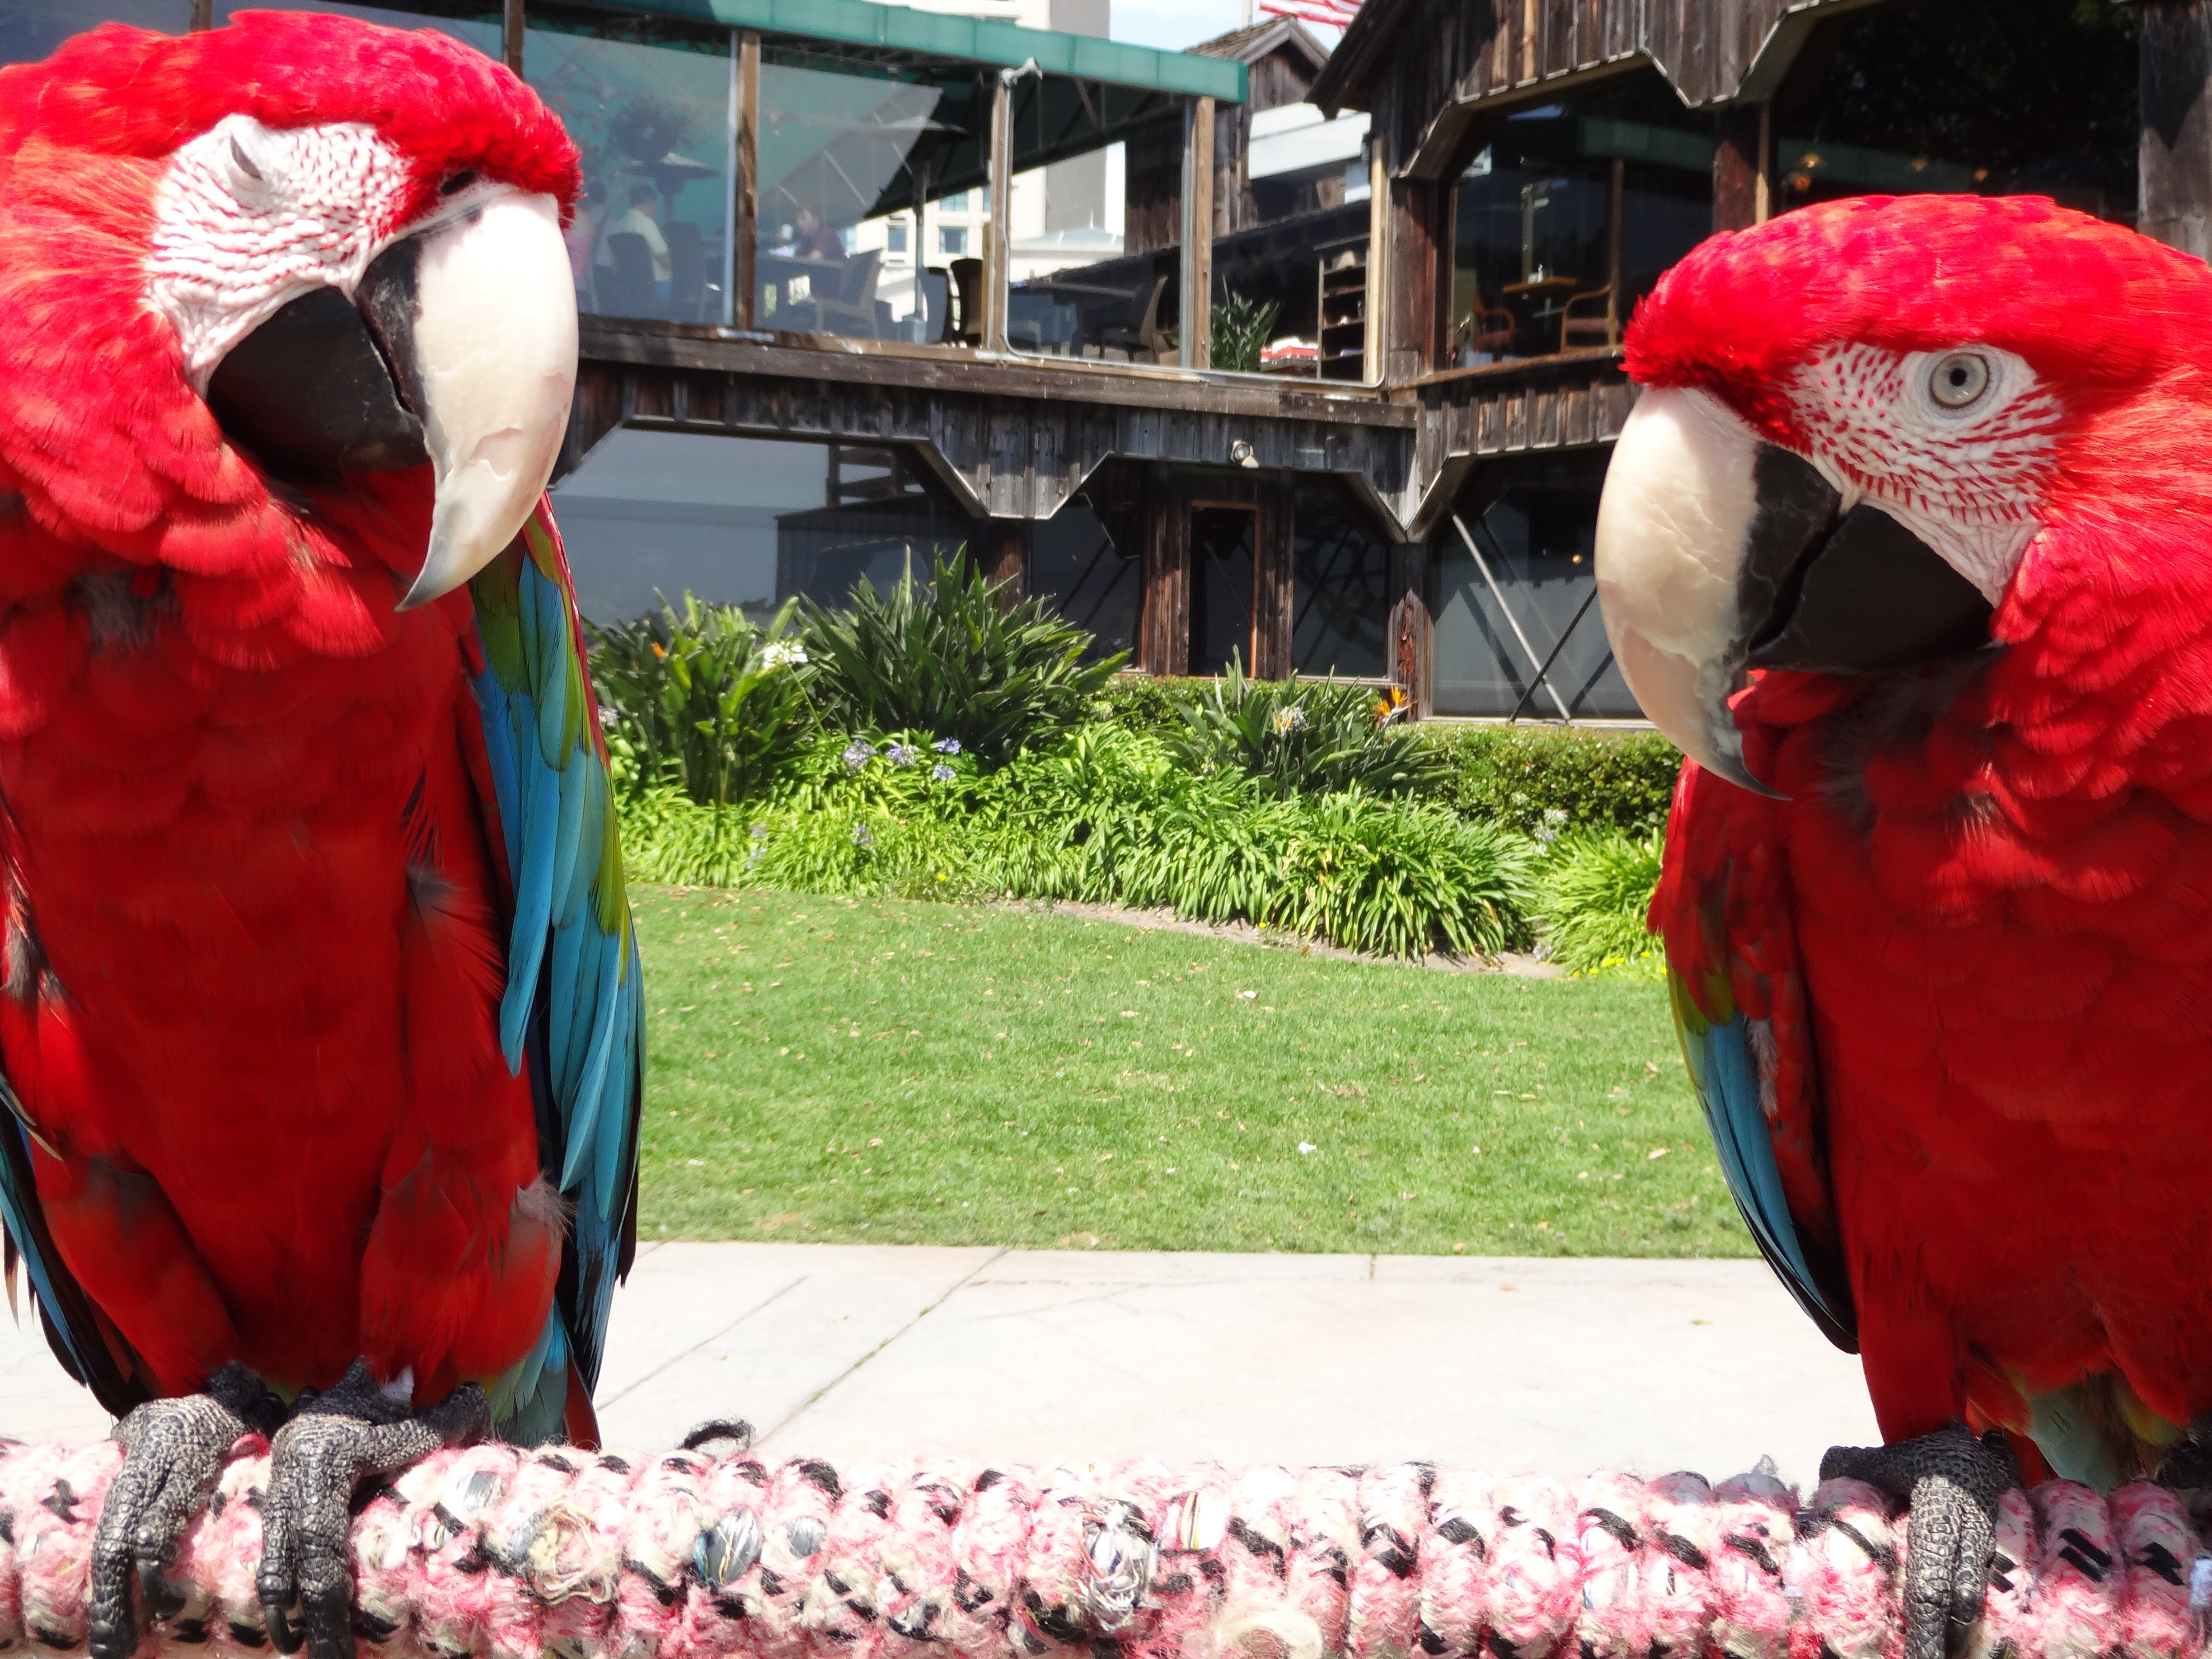
bird, pet, red, tropical, park, fauna, macaw, birds, vertebrate, parrot, parrots